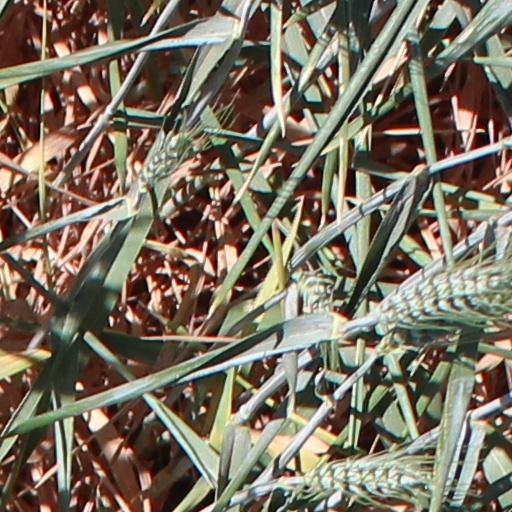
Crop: wheat